Range extender

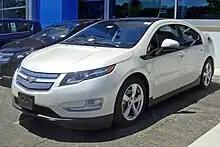
The Chevrolet Volt is a series plug-in hybrid referred by General Motors as "an electric car with extended range."

General Motors describes the Chevrolet Volt as an electric vehicle equipped with a 16 kWh battery plus a "range extending" gasoline powered internal combustion engine (ICE) as a genset and therefore dubbed the Volt an "Extended Range Electric Vehicle" or E-REV. In a January 2011 interview, the Chevy Volt's Global Chief Engineer, Pamela Fletcher, referred to the Volt as "an electric car with extended range." The Volt operates as a purely electric car for the first in charge-depleting mode. When the battery capacity drops below a pre-established threshold from full charge, the vehicle enters charge-sustaining mode, and the Volt's control system will select the most optimally efficient drive mode to improve performance and boost high-speed efficiency.